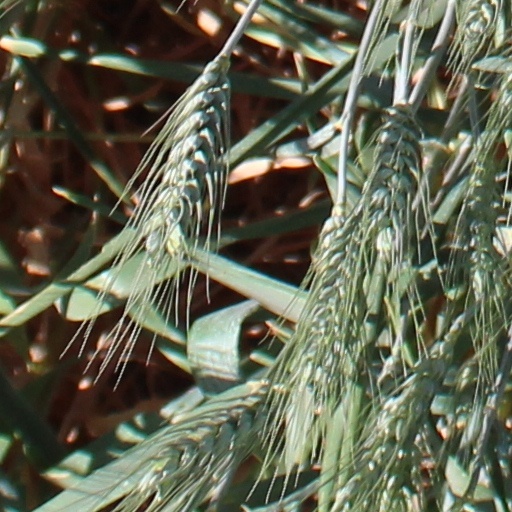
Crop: wheat